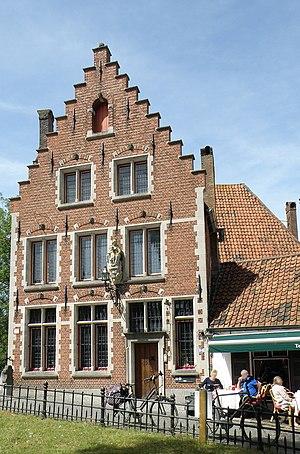
Bruges, béguinage. Presbytère de la paroisse du béguinage, sis au n° 1 de la Wijngaardplein (en fait en dehors du périmètre du béguinage).
Rodolphe Hoornaert était un prêtre catholique et essayiste belge, cofondateur d’une nouvelle congrégation religieuse dans sa ville natale.